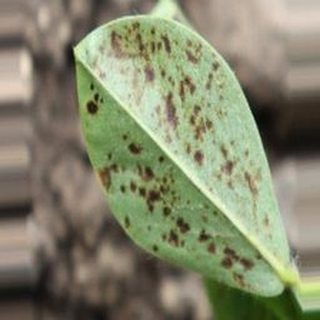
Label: groundnut_rust